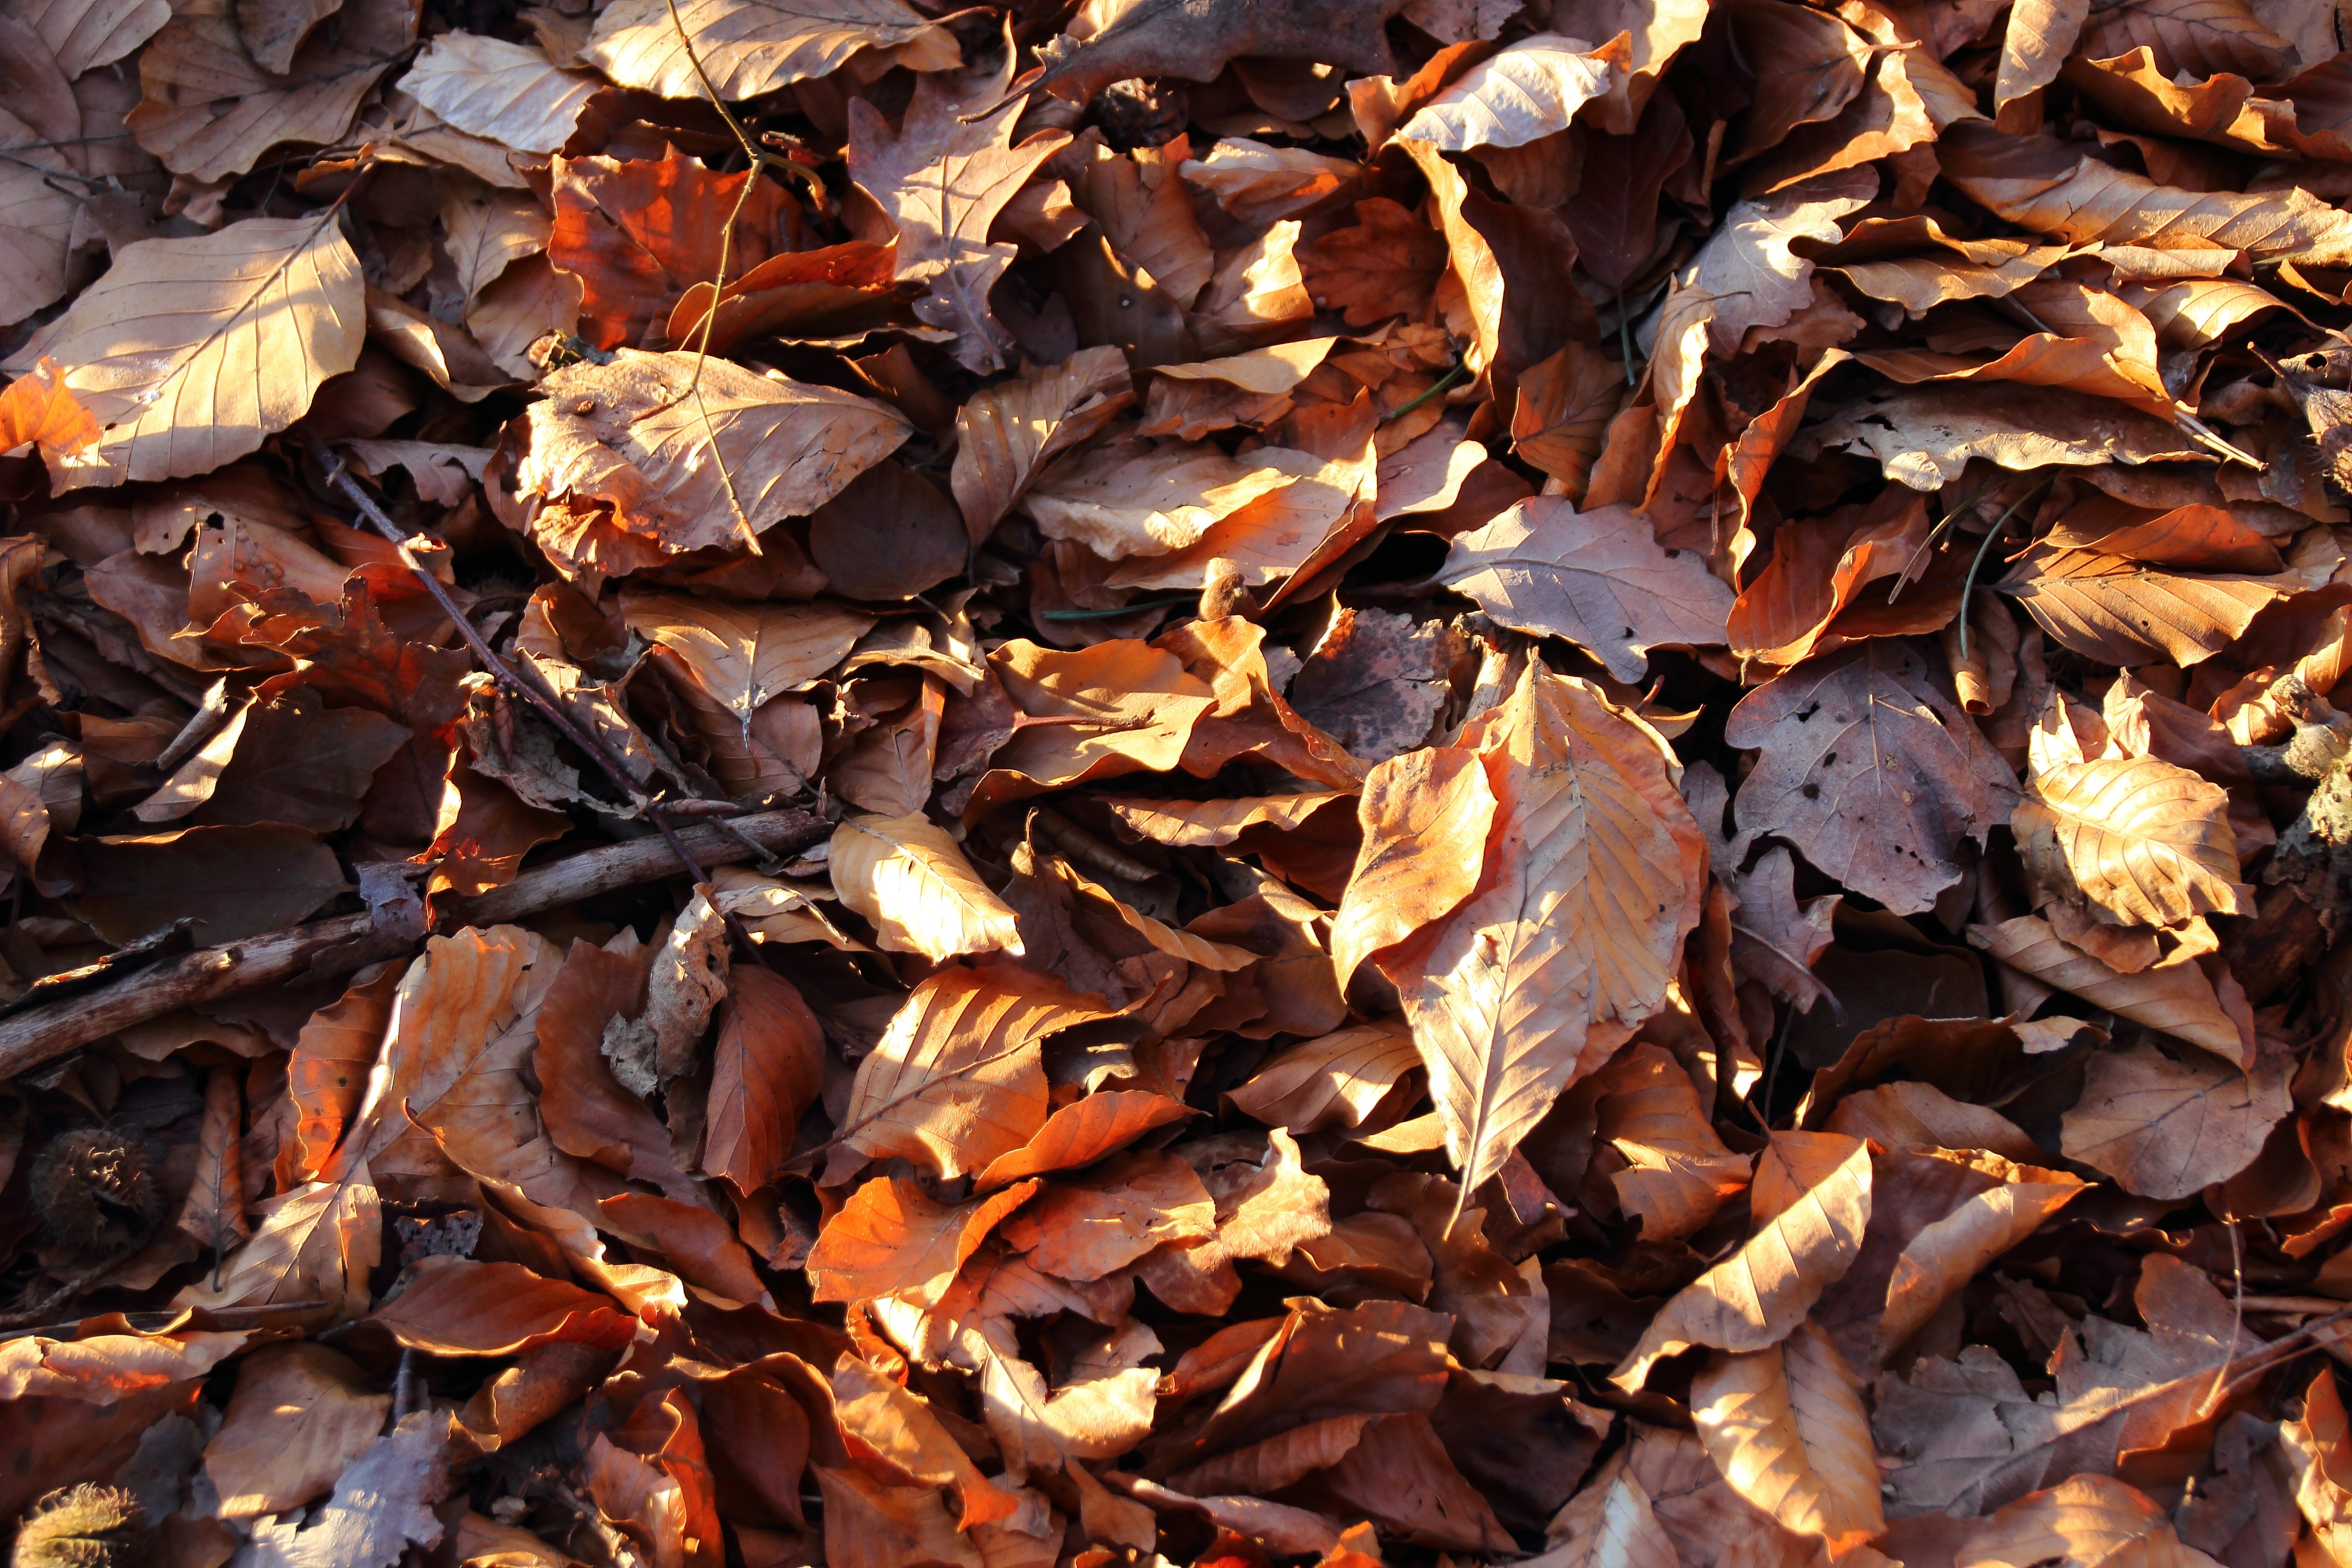
tree, nature, forest, branch, plant, wood, leaf, flower, dry, autumn, soil, season, forest floor, leaves, woody plant, land plant